Ibirapuitã Biological Reserve

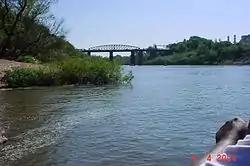
Borges de Medeiros bridge above the Ibirapuitã River

Ibirapuitã Biological Reserve is a state-operated biological reserve in the State of Rio Grande do Sul, Brazil.